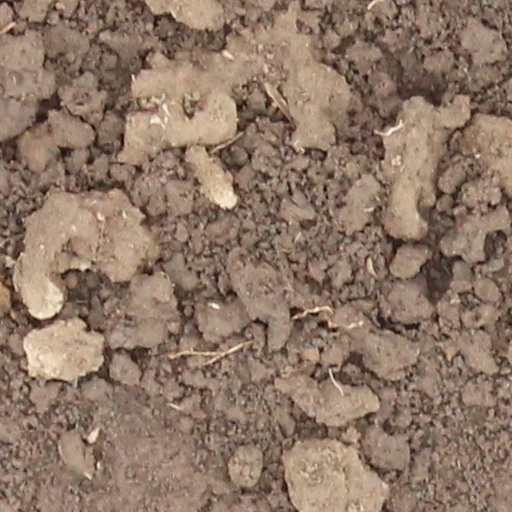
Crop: wheat